Apostolic Nunciature to Lithuania

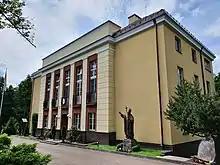
The Apostolic Nunciature in Vilnius

The Apostolic Nunciature to Lithuania is an ecclesiastical office of the Catholic Church in Lithuania. It is a diplomatic post of the Holy See, whose representative is called the Apostolic Nuncio with the rank of an ambassador. The Apostolic Nuncio to Lithuania is usually also the Apostolic Nuncio to Estonia and Latvia as well.